New York State Route 333

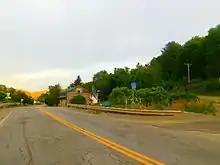
Former NY 333 at its western terminus, the hamlet of Risingville, in 2016

NY 333 began at an intersection with CR 11 and CR 24 in Risingville, an isolated hamlet within the Steuben County town of Thurston. It headed eastward, following Michigan Creek along the base of a valley surrounding the waterway. Due to the terrain of the area, NY 333 intersected only a handful of roads, one of which was Cranberry Lake Road (CR 2), a north–south highway that met NY 333 midway between the hamlets of Risingville and Thurston. The route continued onward, turning northeastward toward Thurston Pond and the small hamlet of Thurston at the eastern edge of the small lake. Here, NY 333 curved back to the east as it met Savona–Thurston Road (CR 12) in the western half of the community.